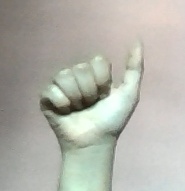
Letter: dhad